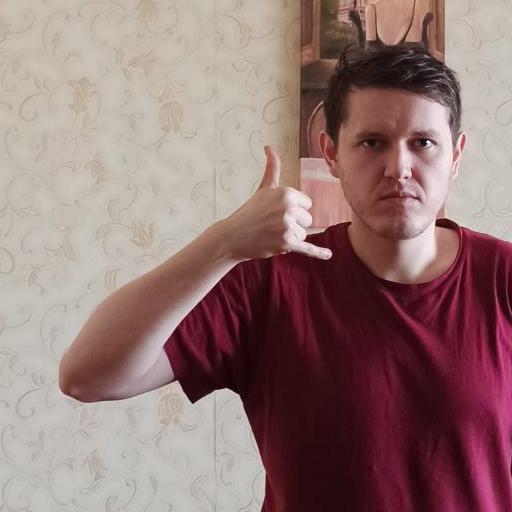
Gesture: call